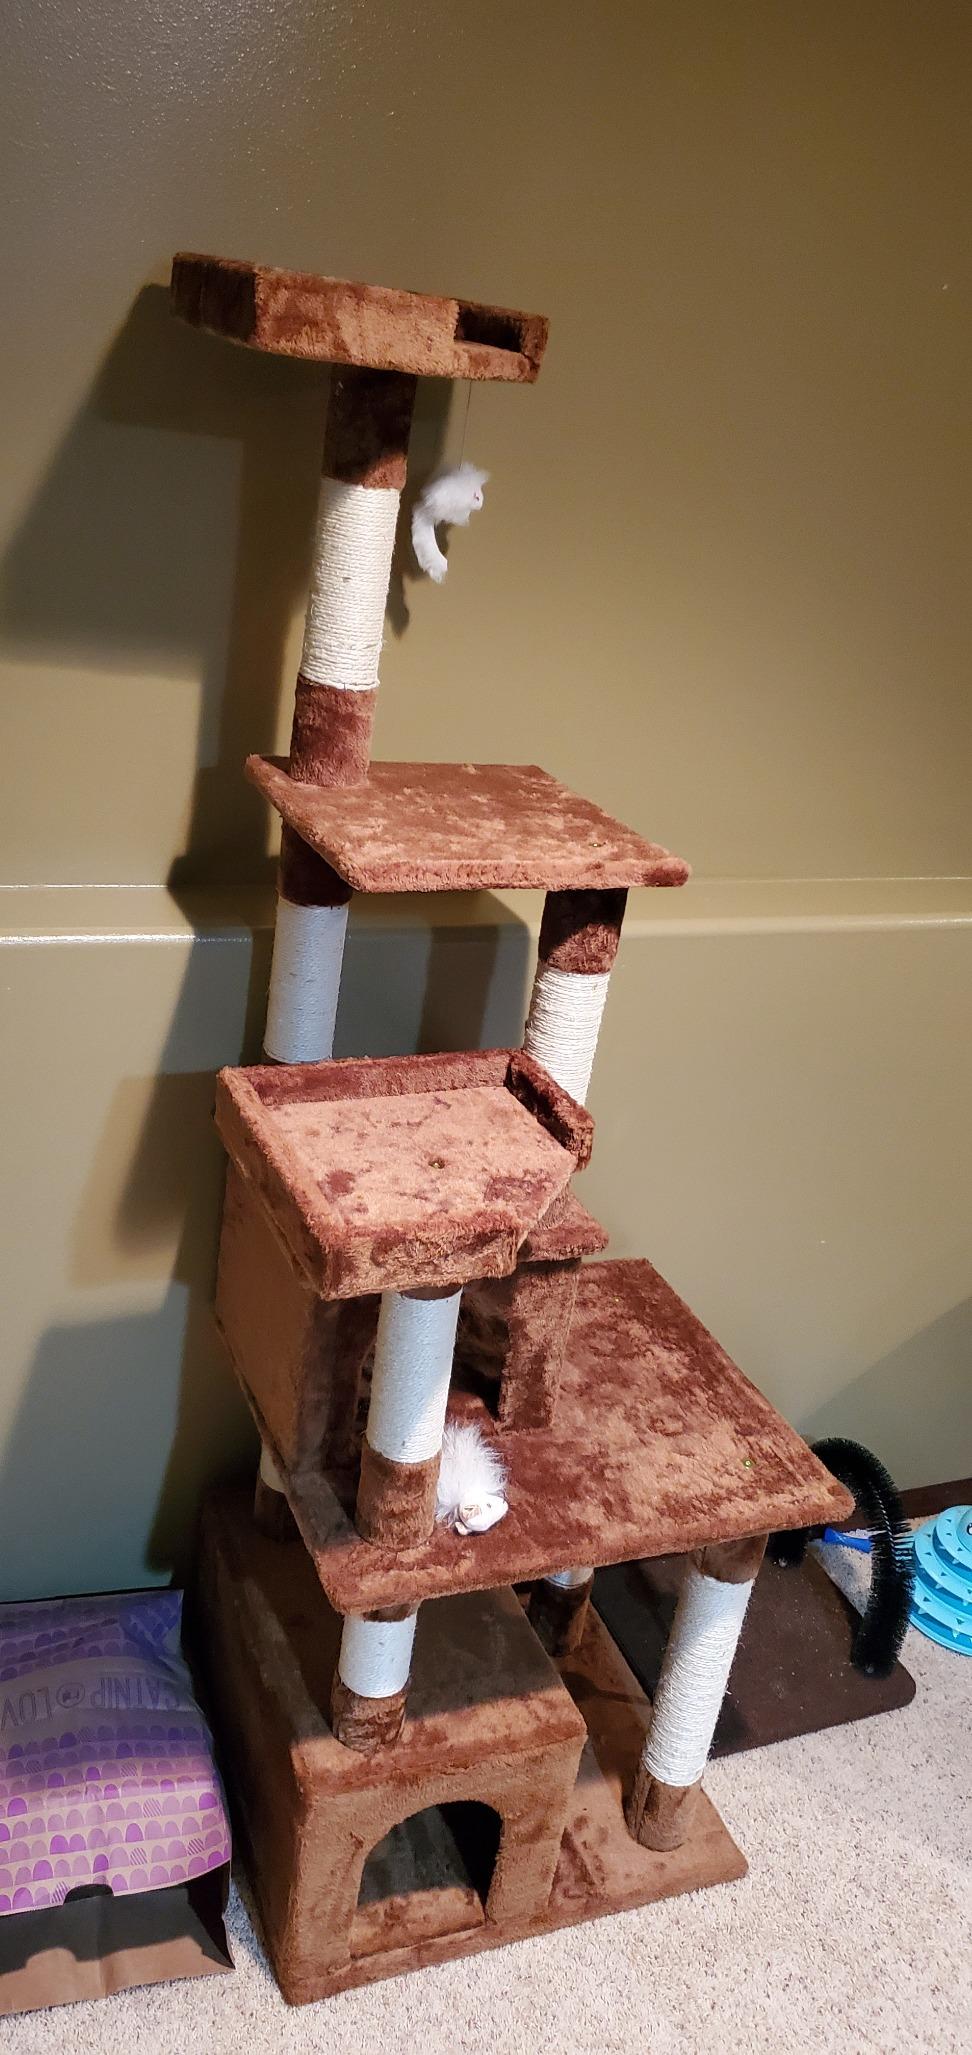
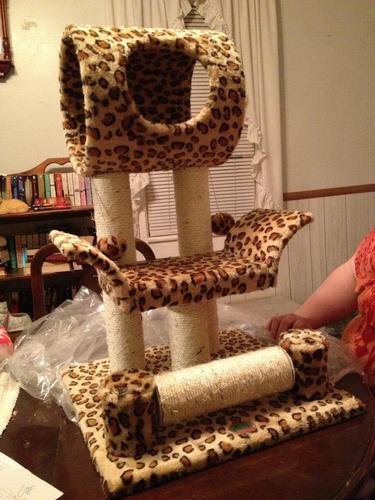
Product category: items_cat tree
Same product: no